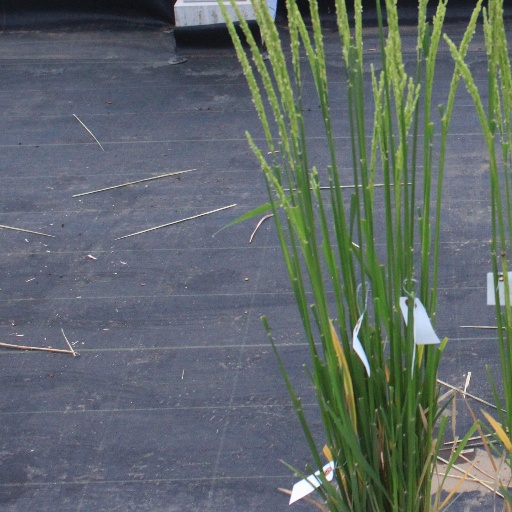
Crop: rice